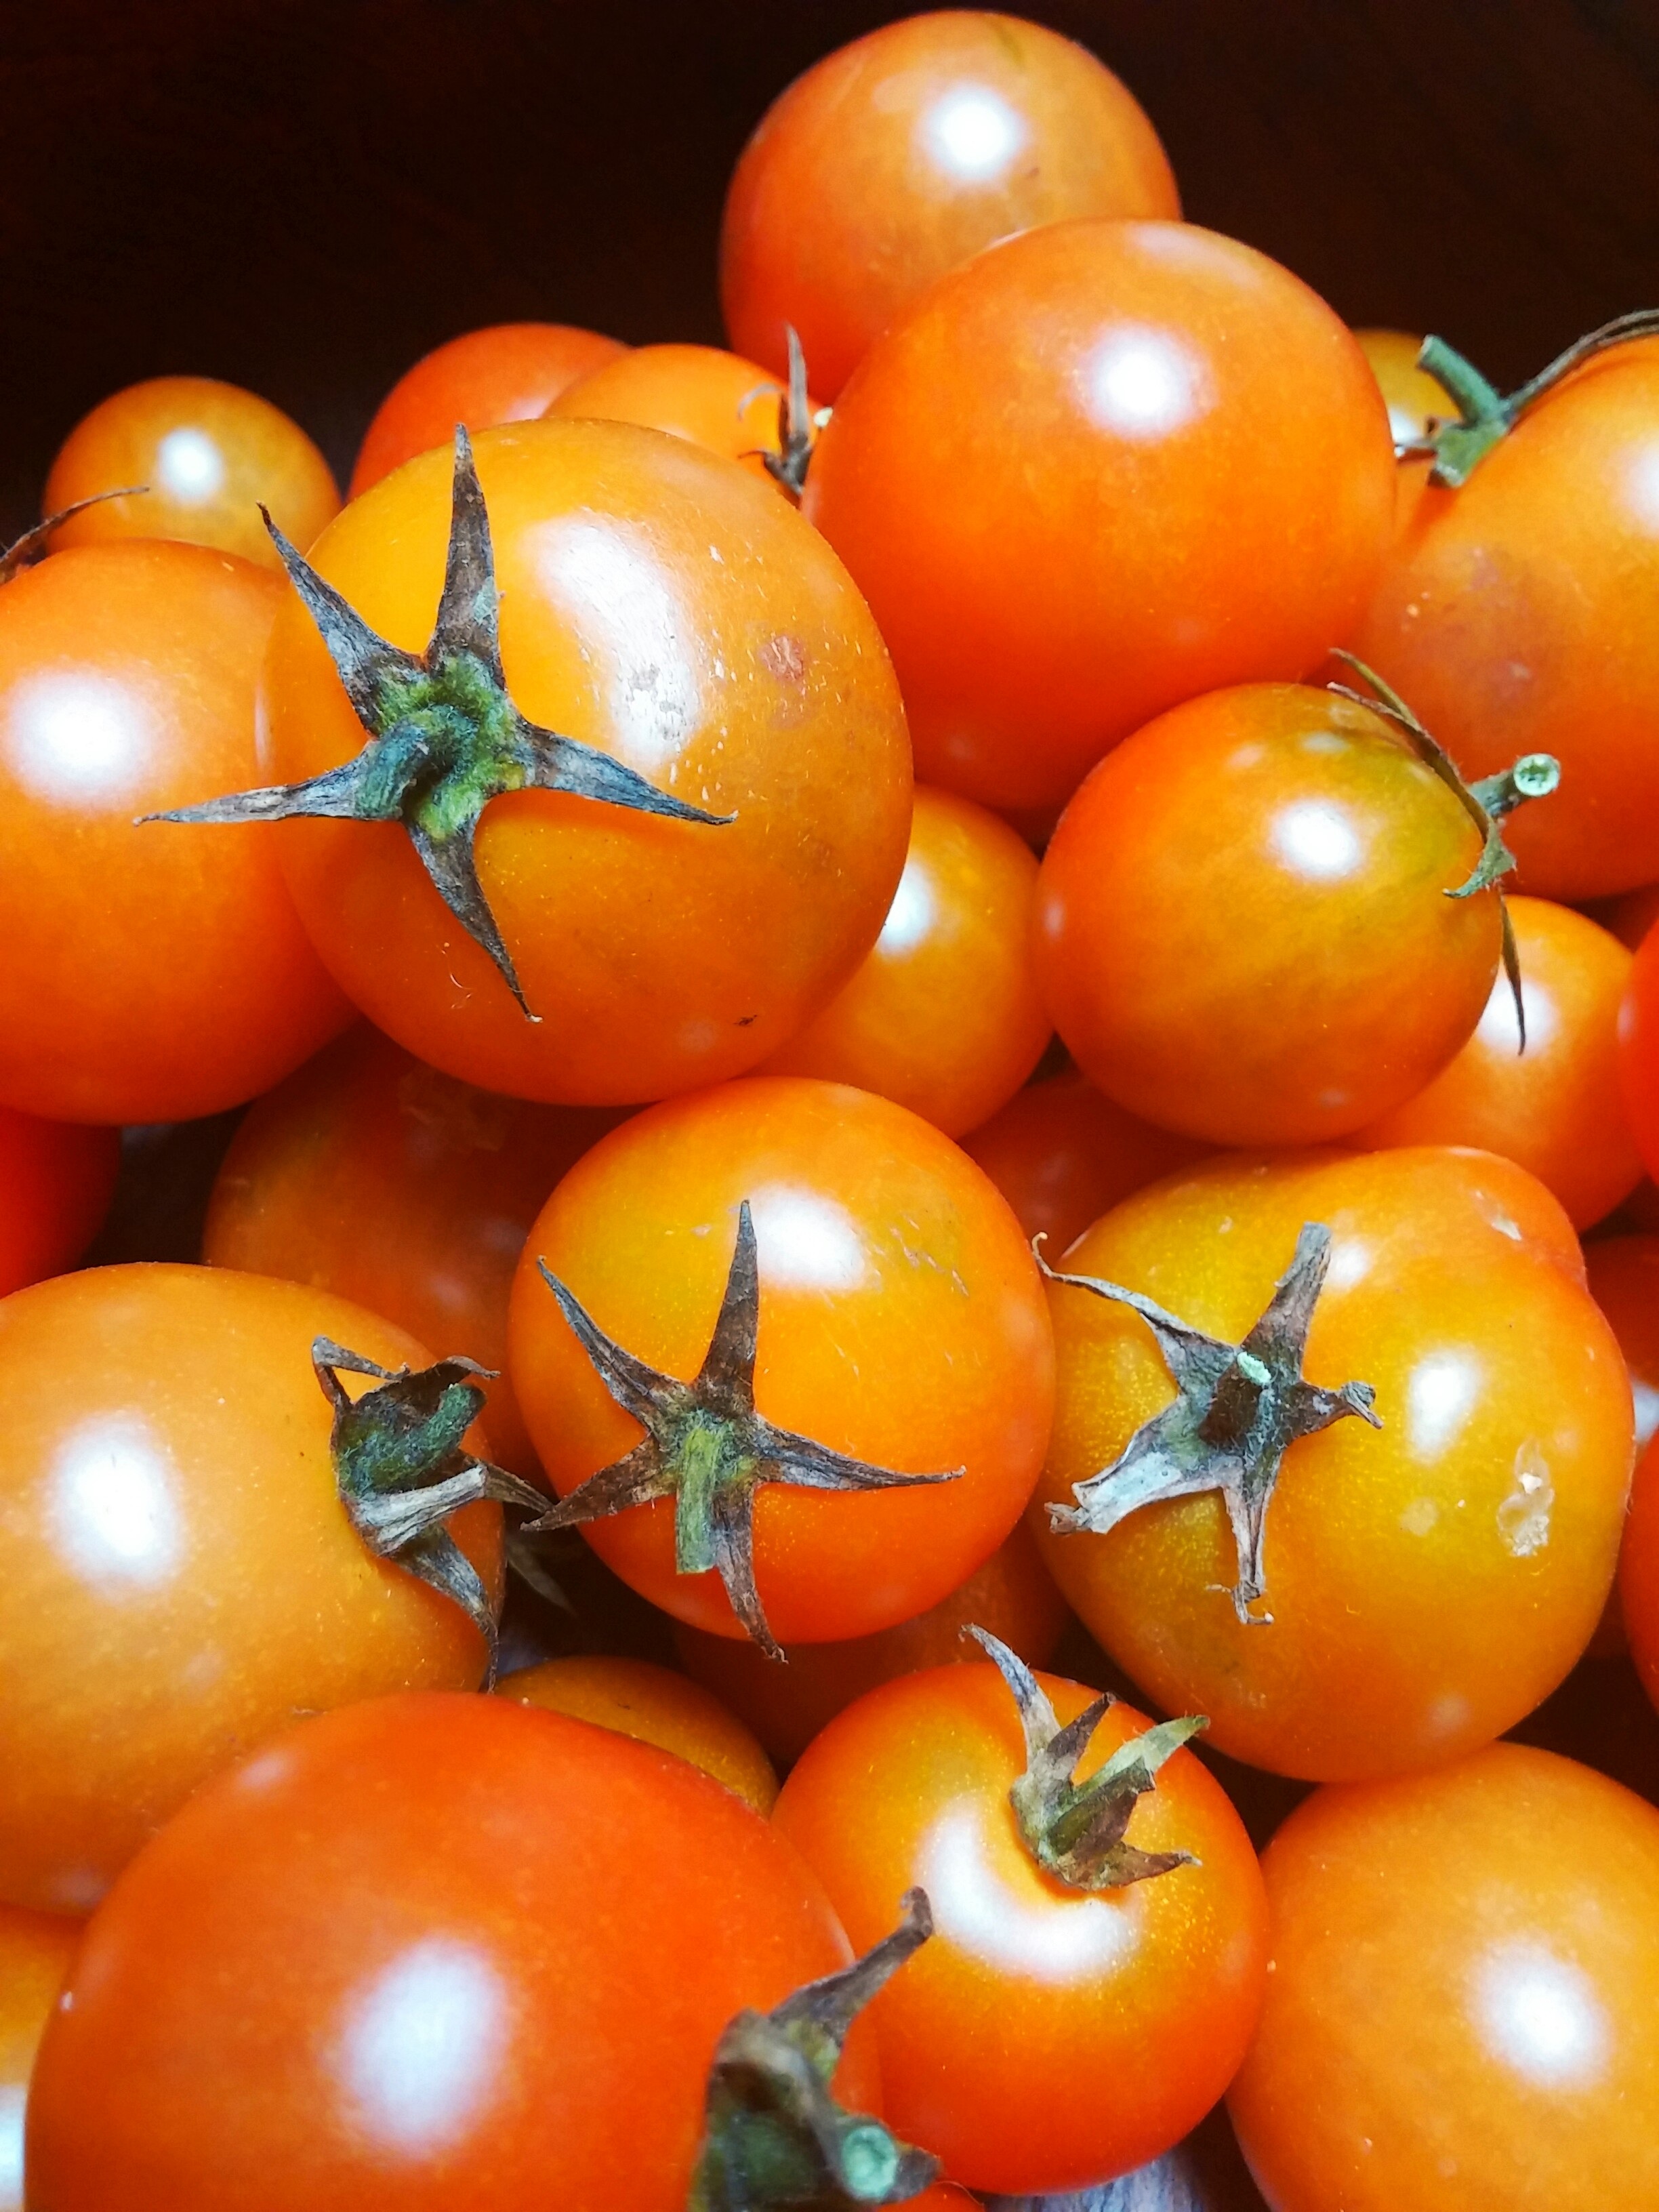
plant, farm, fruit, food, red, produce, vegetable, tomato, vegetables, tomatoes, vegan, vegetarian, persimmon, diospyros, organic, flowering plant, veggie patch, home grown, land plant, potato and tomato genus